Hussein Hegazi

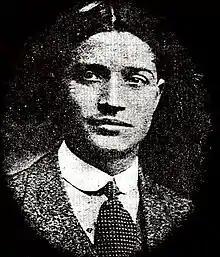

Despite such praise this was to be Hegazi's only match for Fulham as he returned to play for Dulwich Hamlet the next week. His performances for Hamlet brought him to the attention of the London County selectors and he made the first of his five representative appearances for the team against Middlesex in December 1911. In 1913 he was admitted to the University of Cambridge's St Catharine's College; he withdrew from his course after just two terms. In the short time he attended the University he was chosen to play in the Varsity match against Oxford. Playing alongside fellow Olympian Max Woosnam, he played well as Cambridge defeated Oxford by a score of 2–1.